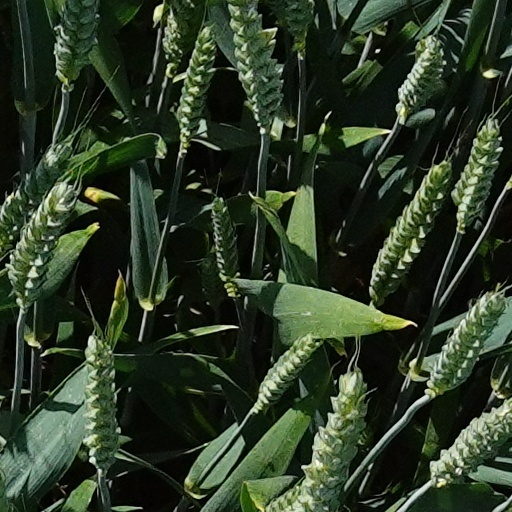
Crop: wheat